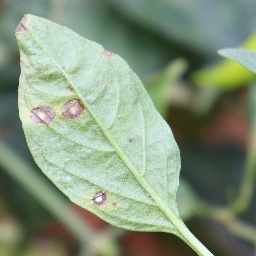
Label: cercospora